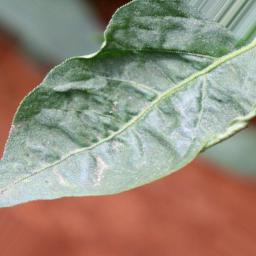
Label: mites_and_trips